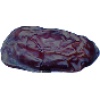
Label: Dates 1